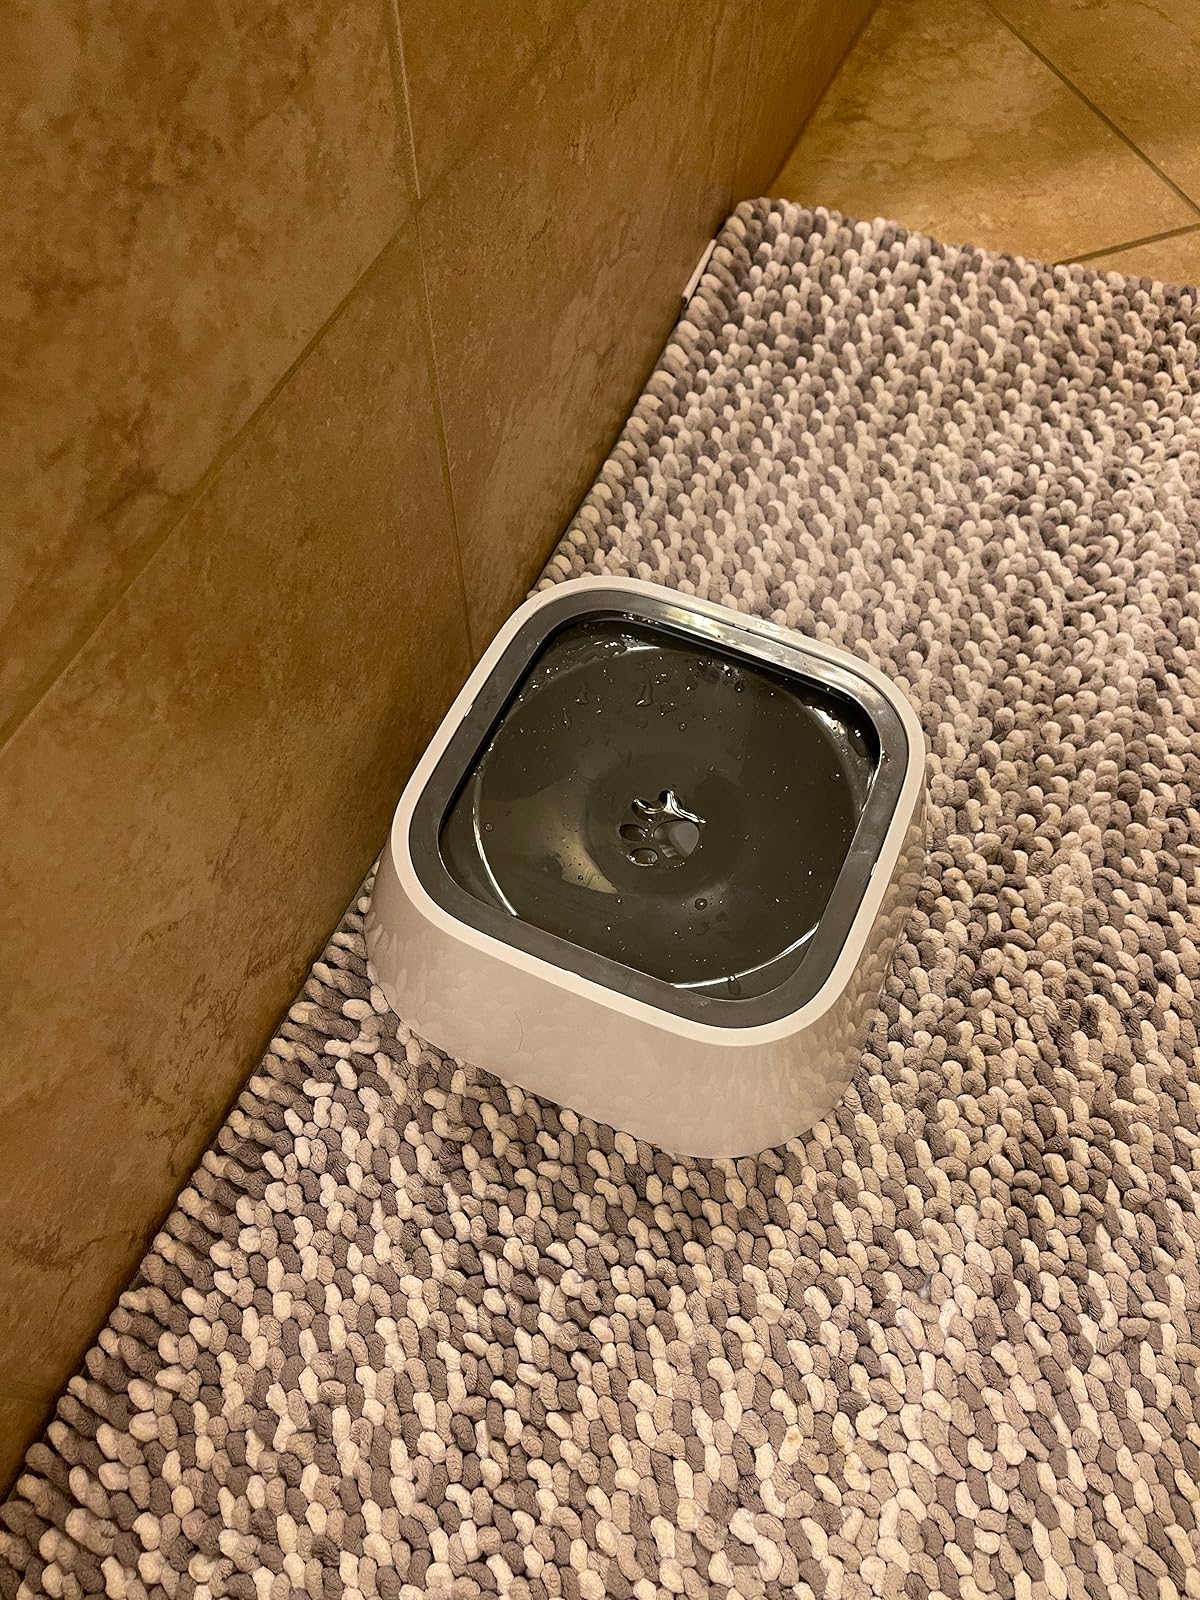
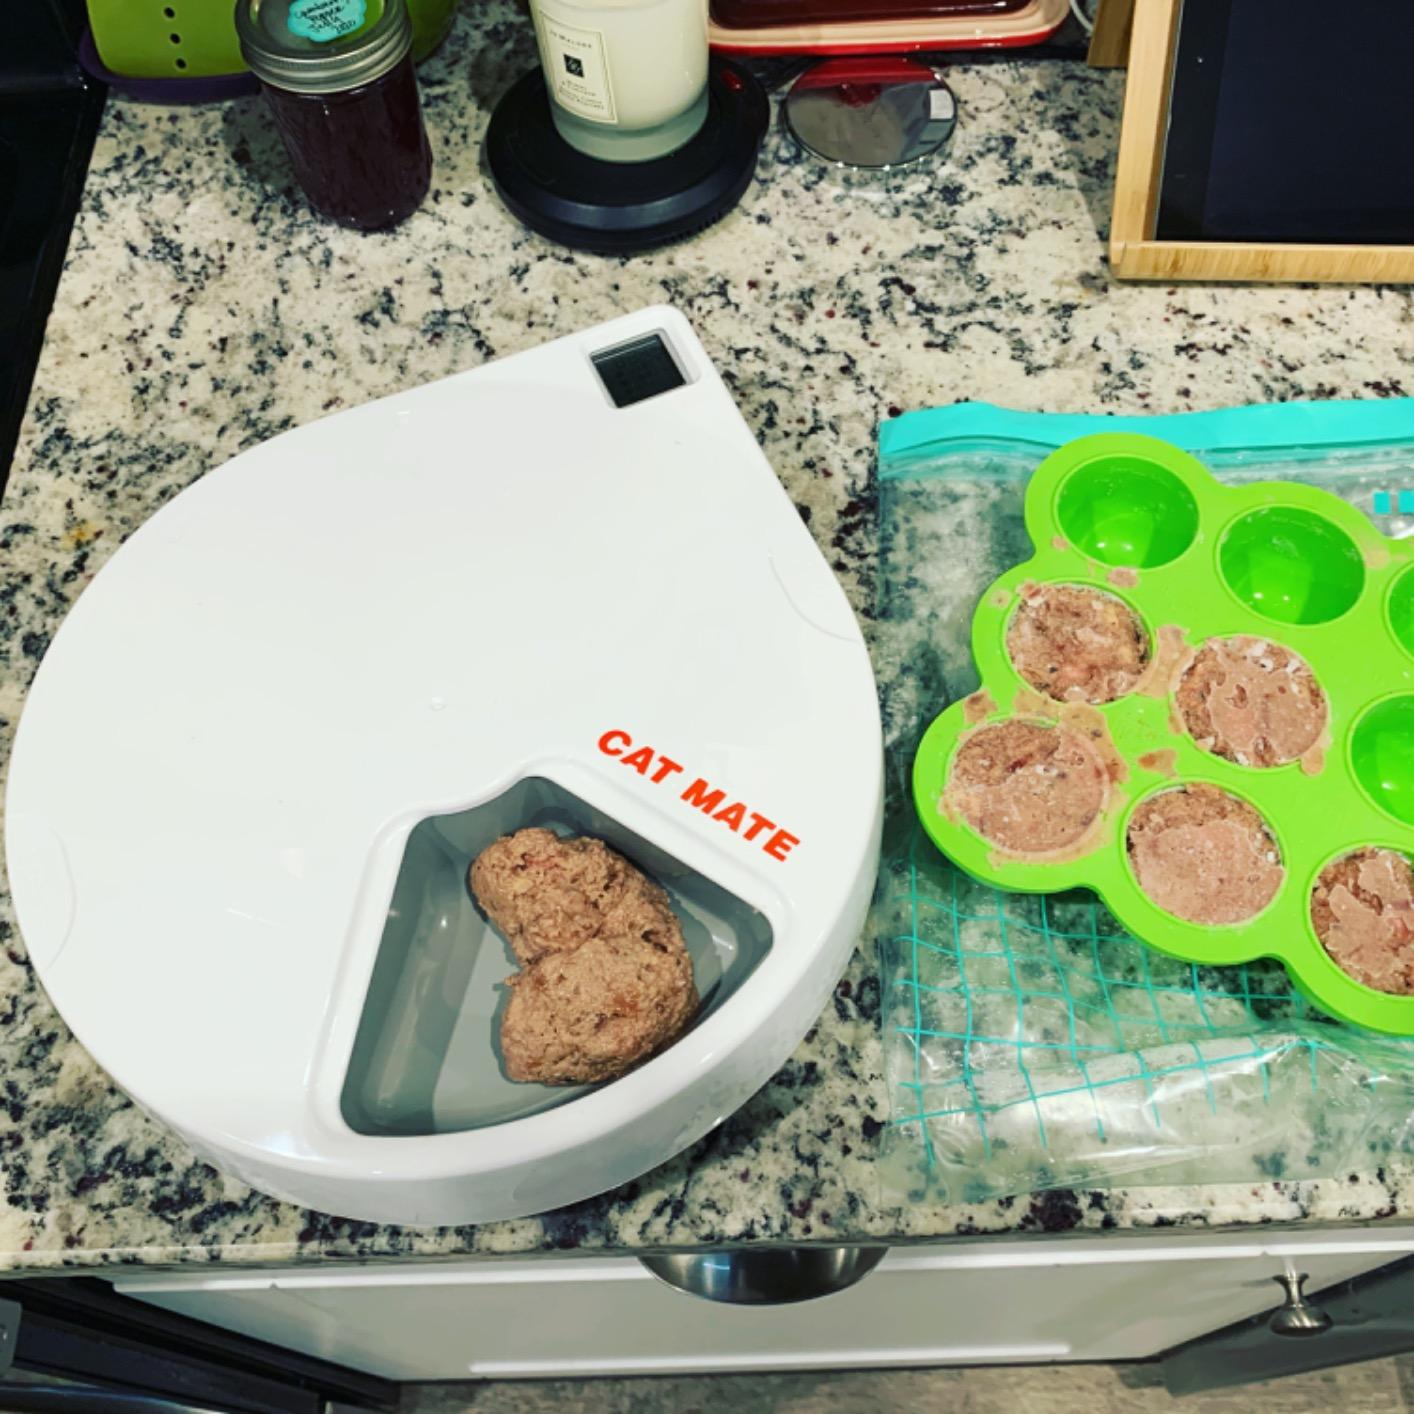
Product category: items_feeder
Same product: no